Otto Piene

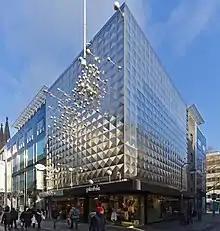
"Licht und Bewegung", Cologne, Germany

Piene's works are in more than 200 museum and public collections around the world, among them the Museum of Modern Art in New York, the Walker Art Center in Minneapolis, the National Museum of Modern Art in Tokyo, the Stedelijk Museum in Amsterdam, the Centre Georges Pompidou in Paris, the Harvard Art Museums, and the List Visual Arts Center at MIT.